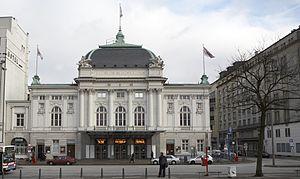
Le Schauspielhaus de Hambourg est le plus grand théâtre d'Allemagne avec une capacité de 1 192 places. Il se situe dans le quartier Saint-Georges. Il a une salle annexe de 145 places, le Malersaal.